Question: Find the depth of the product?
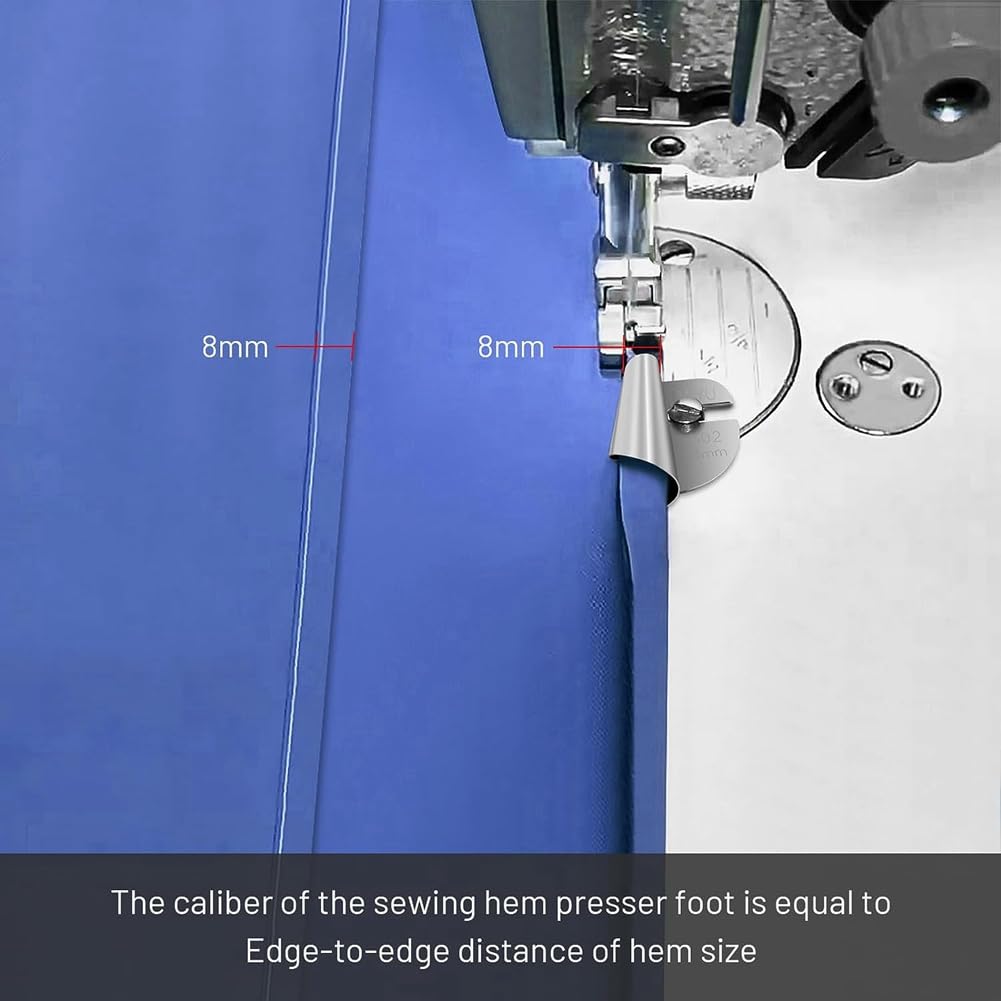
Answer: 8.0 millimetre